Gaels

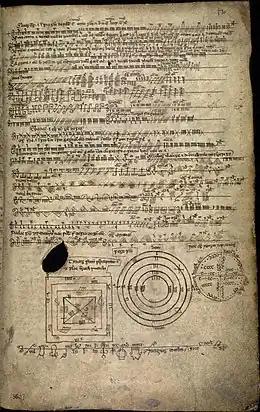
"Auraicept na n-Éces", 7th century, explaining ogham.

The remainder of the Middle Ages was marked by conflict between Gaels and Anglo-Normans. The Norman invasion of Ireland took place in stages during the late 12th century. Norman mercenaries landed in Leinster in 1169 at the request of Diarmait Mac Murchada, who sought their help in regaining his throne. By 1171 the Normans had gained control of Leinster, and King Henry II of England, with the backing of the Papacy, established the Lordship of Ireland. The Norman kings of England claimed sovereignty over this territory, leading to centuries of conflict between the Normans and the native Irish. At this time, a literary anti-Gaelic sentiment was born and developed by the likes of Gerald of Wales as part of a propaganda campaign (with a Gregorian "reform" gloss) to justify taking Gaelic lands. Scotland also came under Anglo-Norman influence in the 12th century. The Davidian Revolution saw the Normanisation of Scotland's monarchy, government and church; the founding of burghs, which became mainly English-speaking; and the royally-sponsored immigration of Norman aristocrats. This Normanisation was mainly limited to the Scottish Lowlands. In Ireland, the Normans carved out their own semi-independent lordships, but many Gaelic Irish kingdoms remained outside Norman control and gallowglass warriors were brought in from the Highlands to fight for various Irish kings.